Emma Thompson

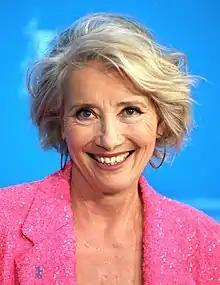
Thompson in 2022

Dame Emma Thompson (born 15 April 1959) is a British actress and screenwriter. Her work spans over four decades of screen and stage, and her accolades include two Academy Awards, three BAFTA Awards, two Golden Globe Awards and a Primetime Emmy Award. In 2018, she was made a dame (DBE) by Queen Elizabeth II for her contributions to drama.